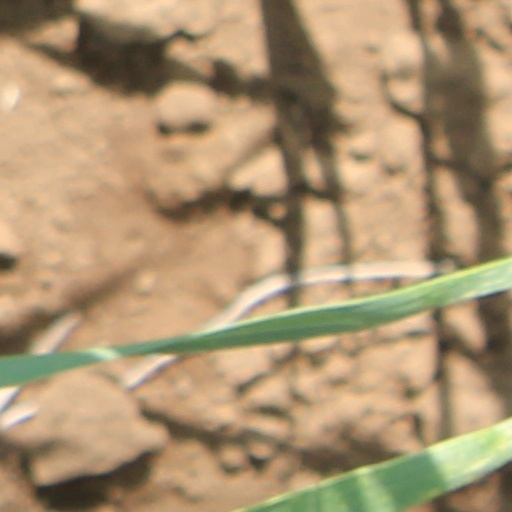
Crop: wheat